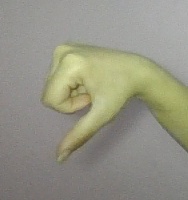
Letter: waw